No. 2 Squadron RCAF

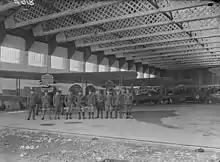
Officers of No. 2 Squadron CAF at Upper Heyford in front of their DH.9As, 1918 or 1919.

The squadron was officially formed as No. 2 Squadron, CAF on 20 November at Upper Heyford following approval for the formation of the two squadrons from Canadian Prime Minister Robert Borden, who received a guarantee from the Air Ministry that the squadrons would remain intact units. Its formation was actually delayed by five days to allow an RAF squadron to leave the quarters it was assigned to. No. 2 Squadron conducted training flights during its existence. Equipped with the de Havilland DH.9A, the squadron was assigned to No. 2 Group RAF of RAF Home Command. Due to his belief that the DH.9A was obsolete, Lawson unsuccessfully requested that the squadron receive Bristol F.2B Fighters instead. In mid-January 1919, the squadron established the Hounslow Detached Flight in order to transport senior officials between London and Paris for the Paris Peace Conference.